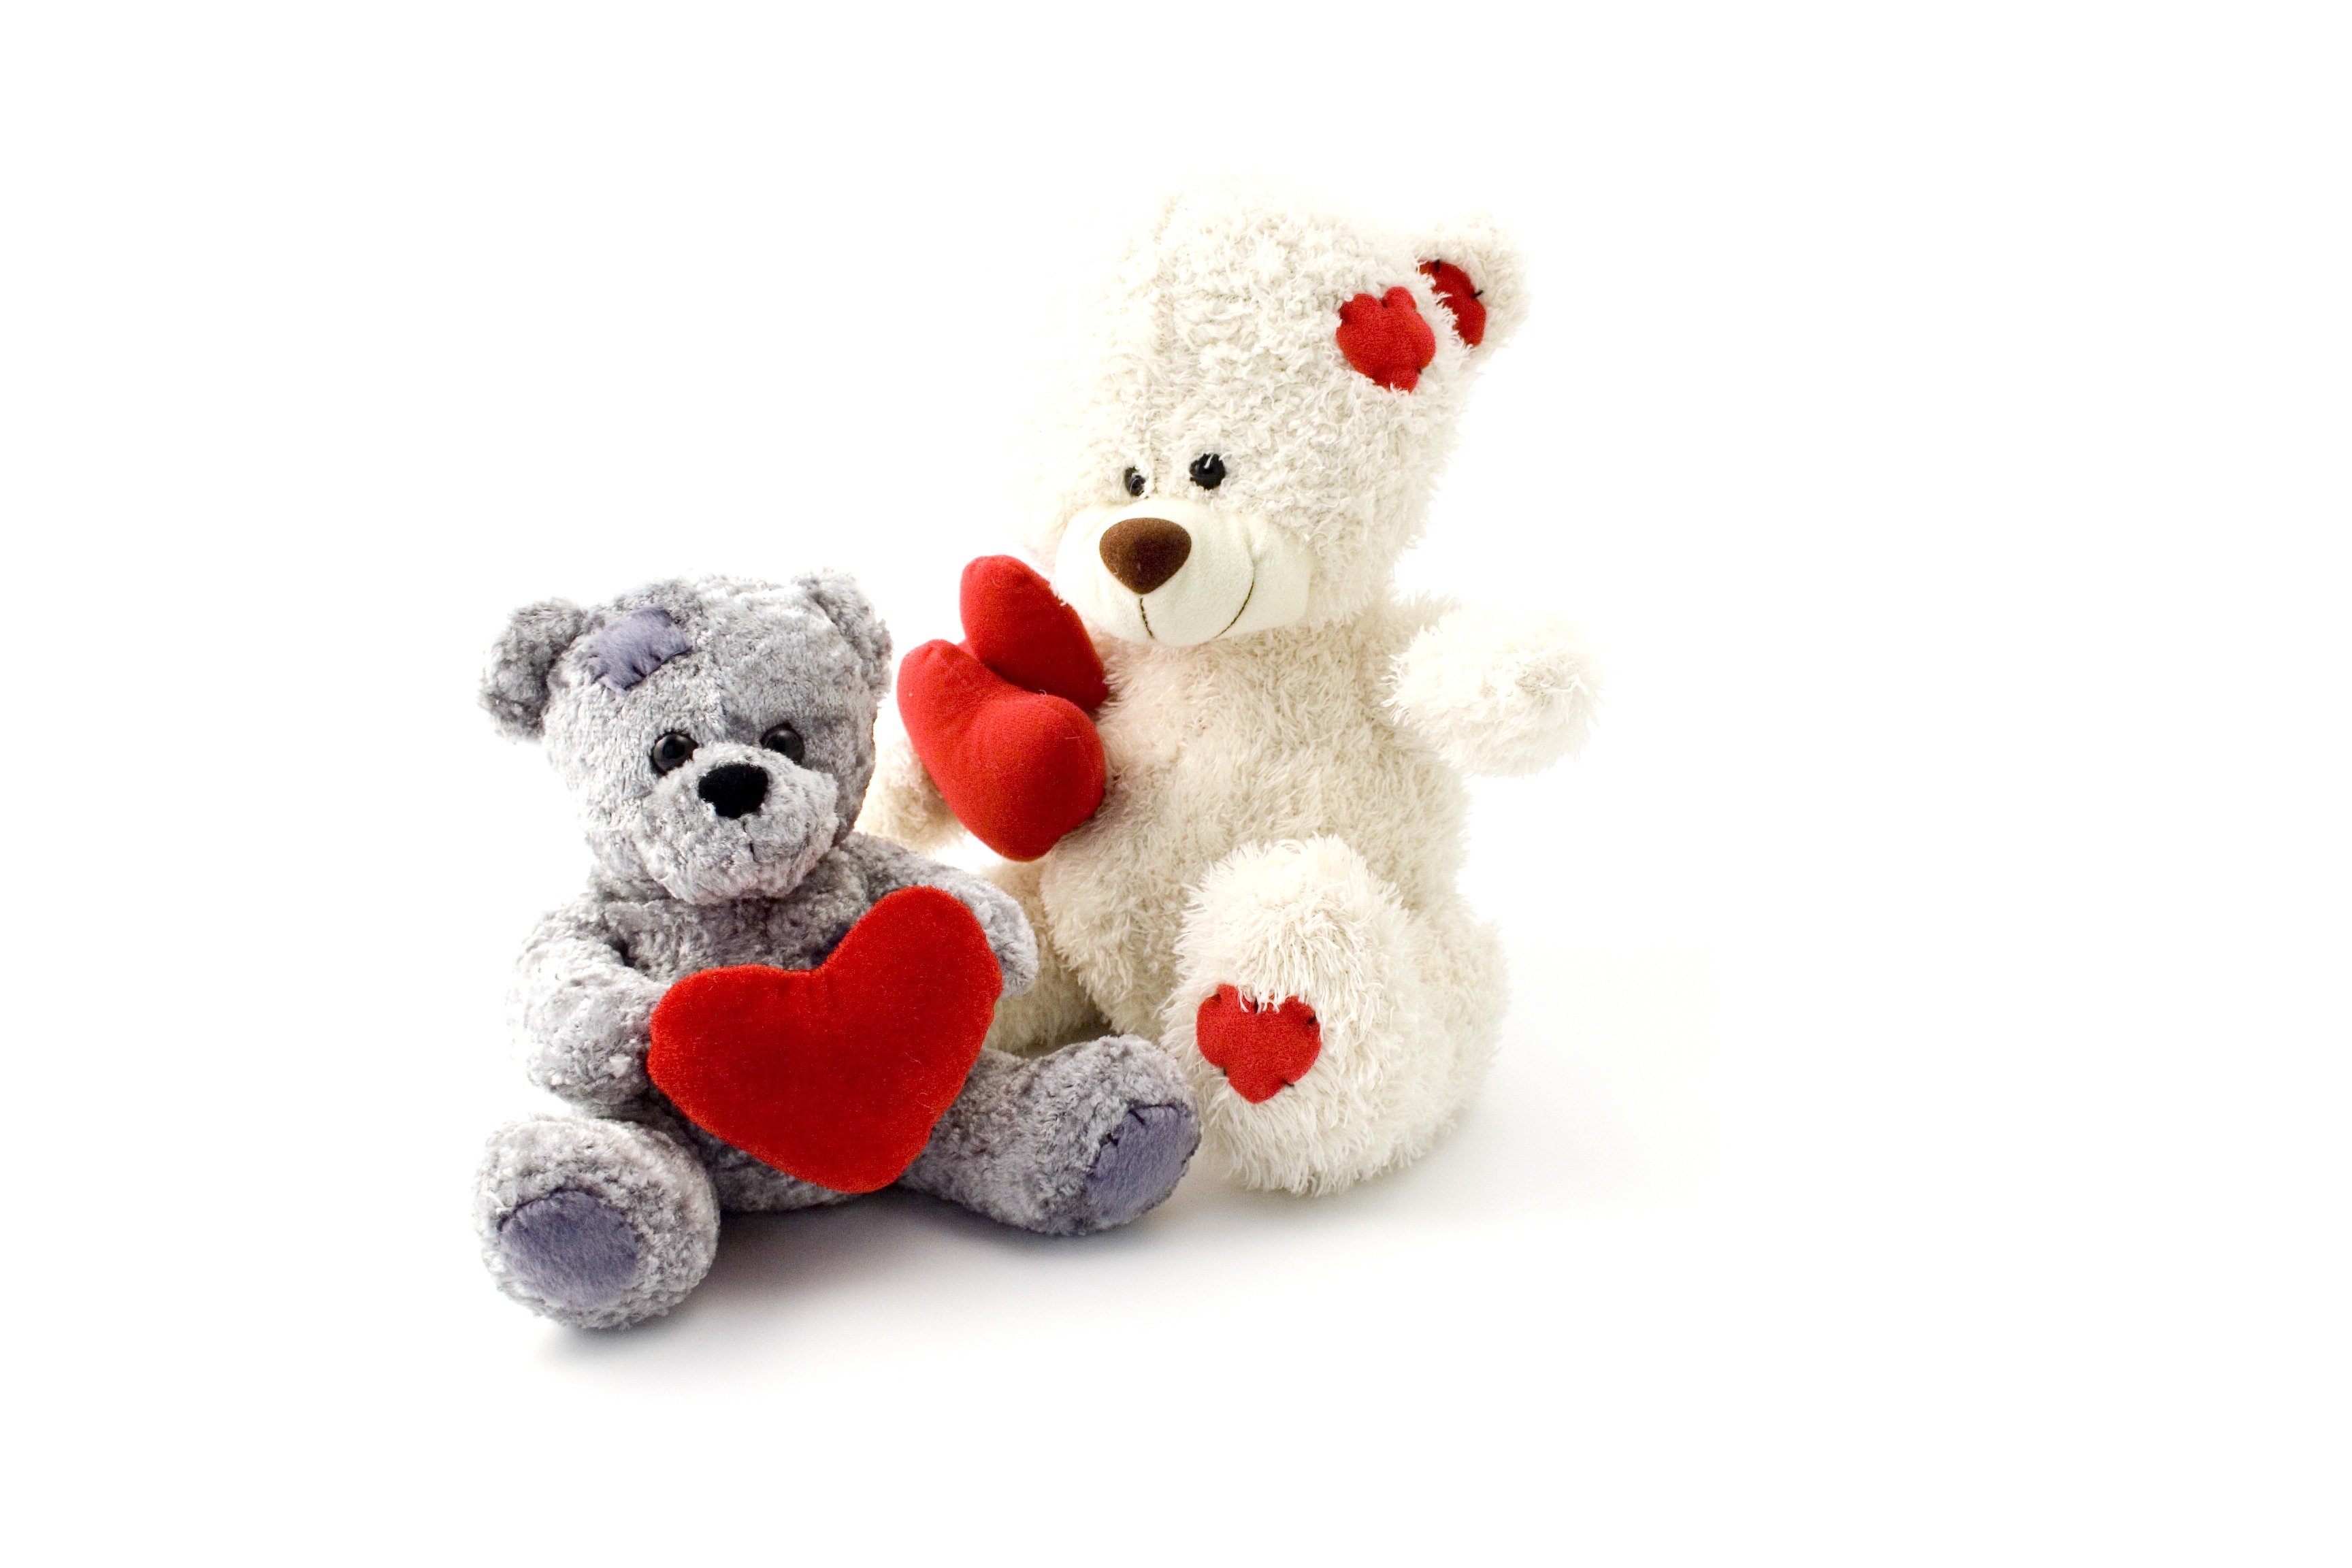
white, animal, bear, love, heart, fluffy, child, toy, teddy bear, textile, children, background, animals, bears, soft, plush, teddy, stuffed toy